Nabataean art

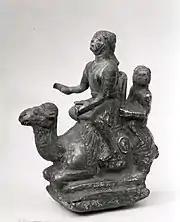
Nabataean sculpture, camel and riders. ca. 1st century BC

Early Nabataean sculpture had several characteristics of Roman, Greek, and Syrian sculpture. Wild hair, dramatic facial expressions, and S-curves mirrored the Hellenistic style of sculpture. Greek sculpture was represented with the long, tight beards, symmetry, and perfecting of the human body.